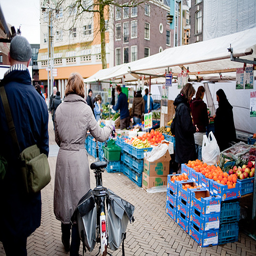
A woman standing next to a fruit stand.
people at an outdoor fruit and vegetable market
People are shopping at an outdoor fruit stand.
People walk through a local fruit market in a city.
A market on the street with people shopping for fruits.